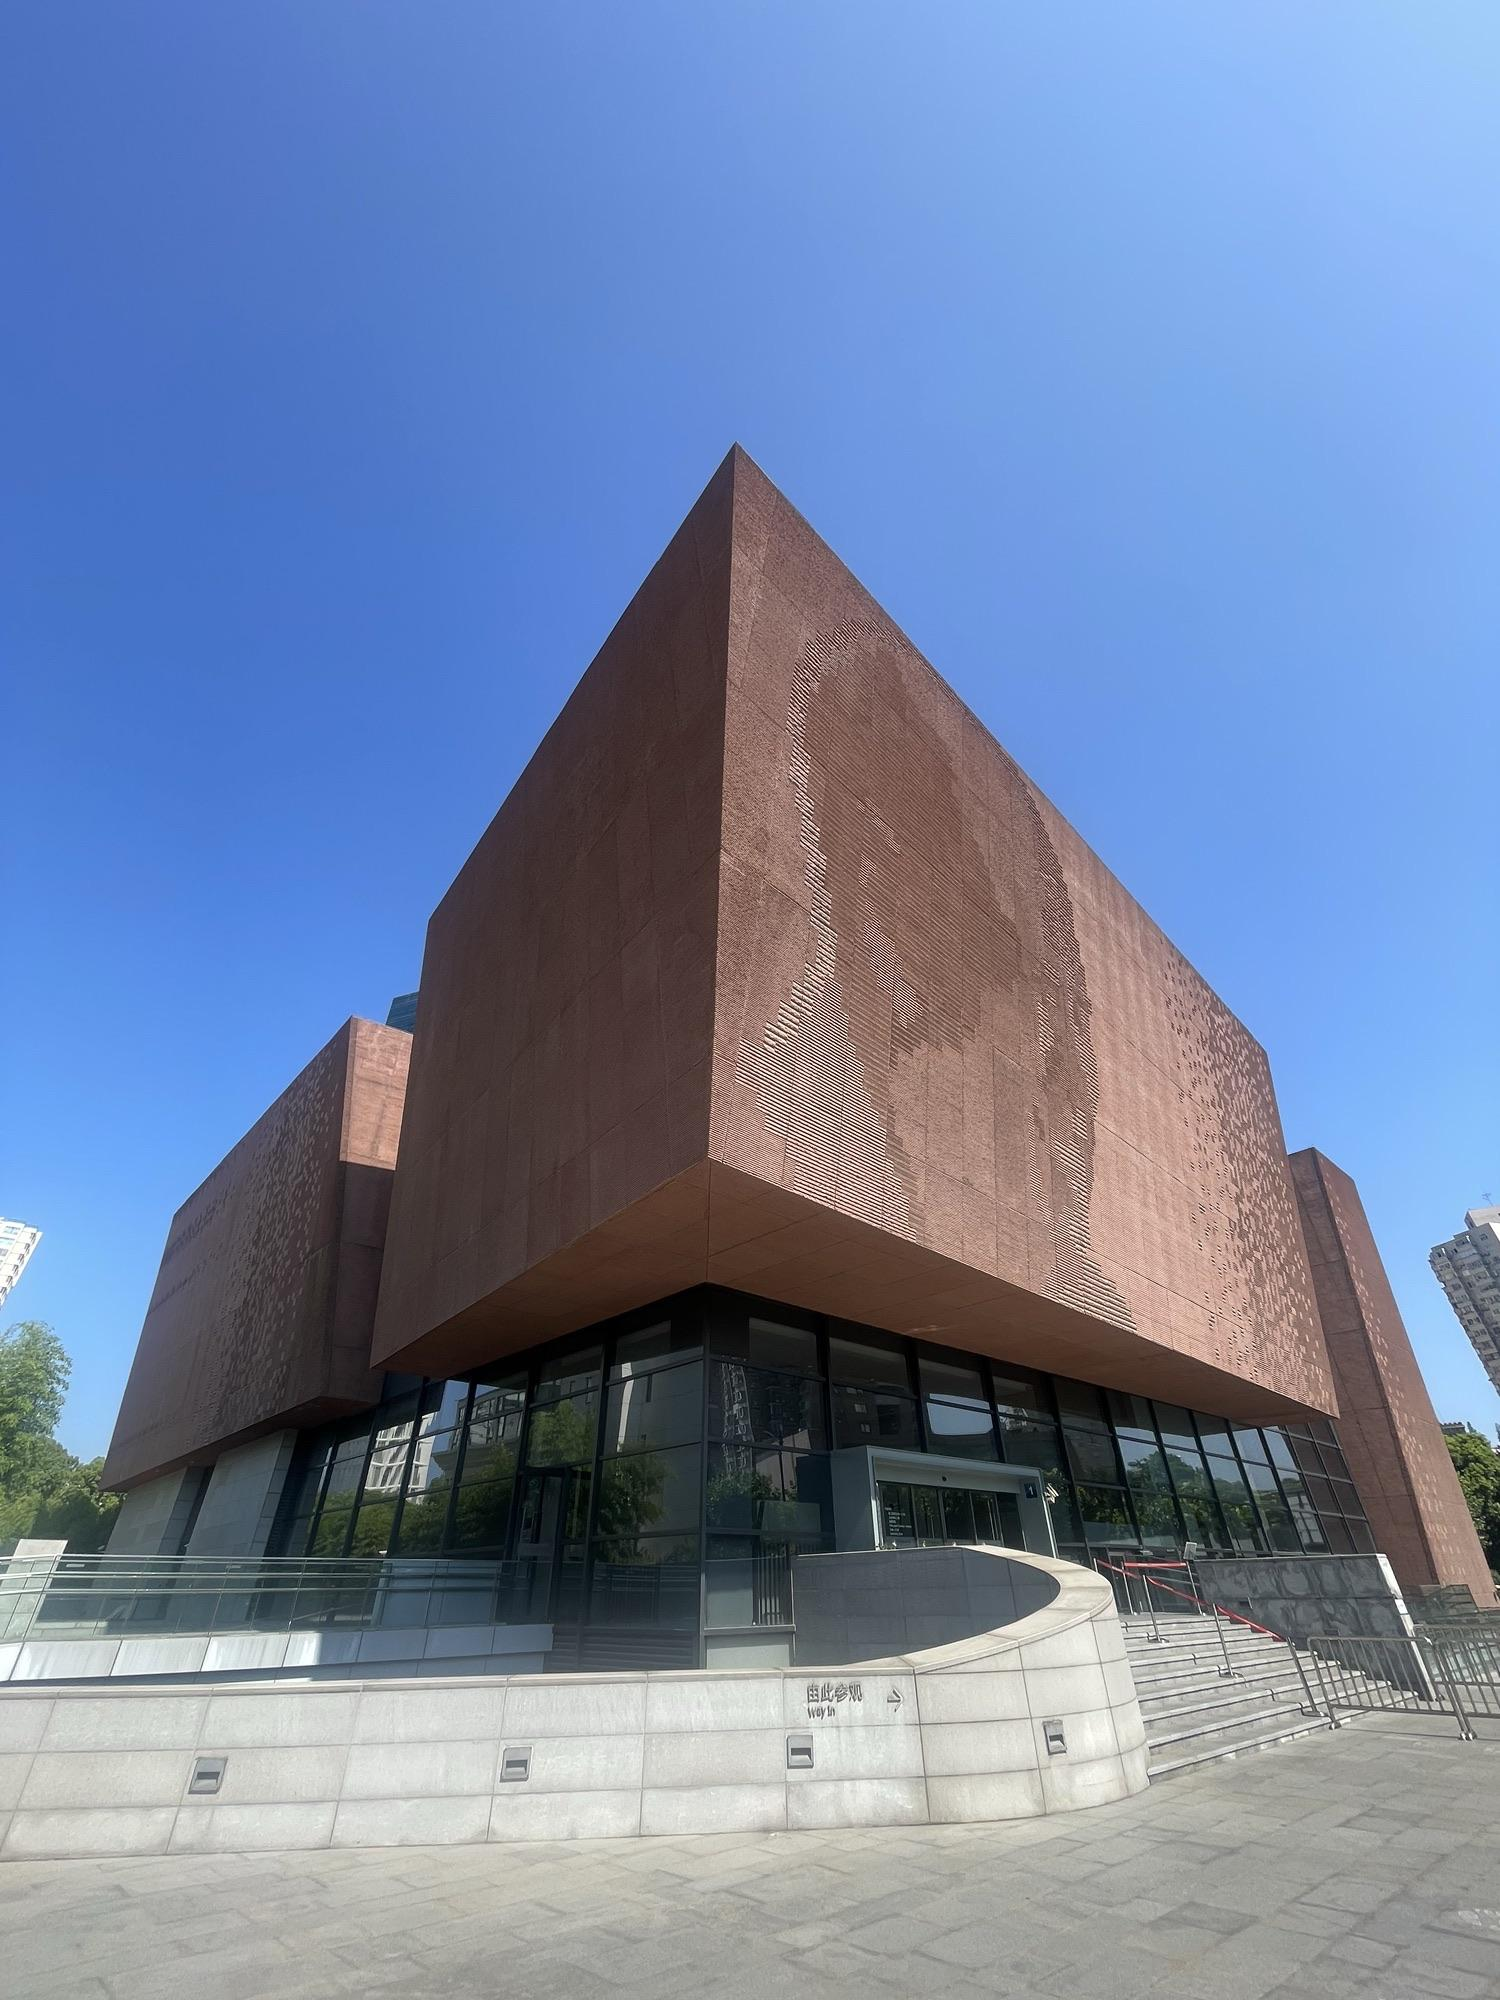
地标名称：钱学森图书馆
所在城市：上海市·长宁区